Former Ladies of the Supremes

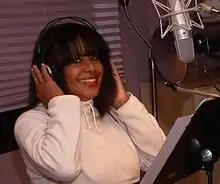
Payne in 2011

Scherrie Payne has remained part of The FLOS since its inception. As noted, the group has also included former Supremes Cindy Birdsong, Jean Terrell, Lynda Laurence, Susaye Greene, as well as Sundray Tucker, Freddi Poole, Joyce Vincent Wilson.